Recreational drug use in animals

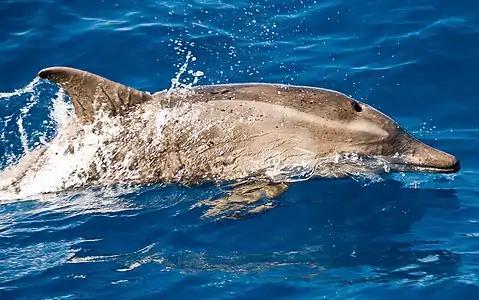
A rough-toothed dolphin

In 1995, the marine biologist Lisa Steiner reported that a group of rough-toothed dolphins near the Azores were pushing around inflated puffer fish and behaving lethargically. Puffer fish defensively excrete tetrodotoxin, which might have been having an intoxicating effect on the dolphins. This behavior was also reported in the 2014 BBC documentary "Dolphins - Spy in the Pod". However, tetrodotoxin is not known to be psychoactive, and only produces numbness, tingling, and lightheadedness in small doses, while in larger doses it is extremely toxic. For these reasons, marine biologist Christie Wilcox has expressed doubt that dolphins dose themselves with the toxin intentionally.